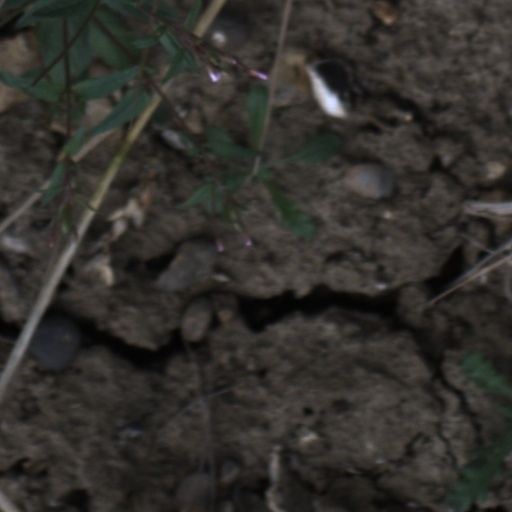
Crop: wheat